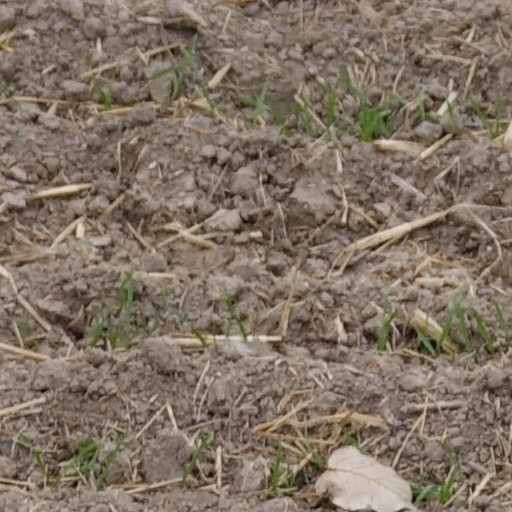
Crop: wheat